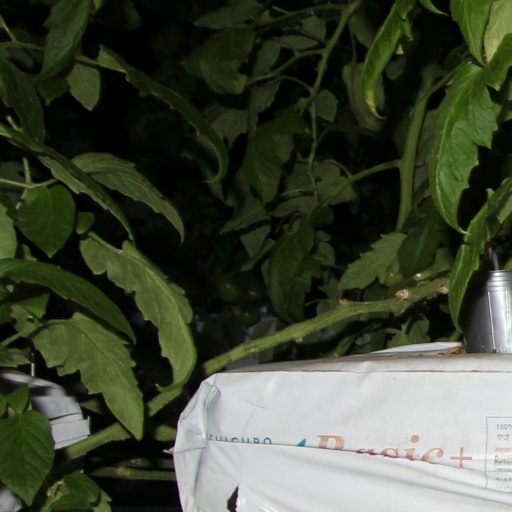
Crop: tomato